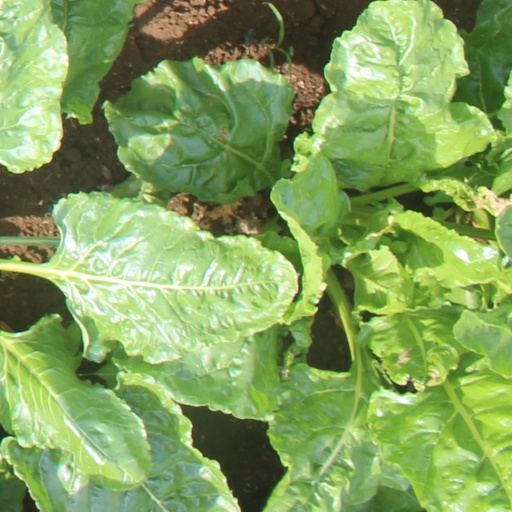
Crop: sugar beet